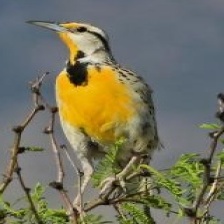
Species: EASTERN MEADOWLARK
Scientific name: STURNELLA MAGNA